John W. North

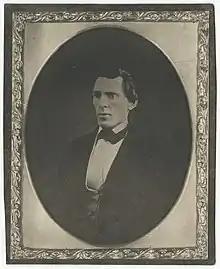

John Wesley North (January 4, 1815 – February 22, 1890) was an American abolitionist, lawyer, and politician. A founder of the Republican Party of Minnesota, North also served in Minnesota's constitutional convention. As a legislator in the Minnesota Territorial Legislature, North was influential in founding the University of Minnesota. He was appointed as Nevada's first surveyor general and as an associate justice on Nevada's territorial Supreme Court.